Aquincum

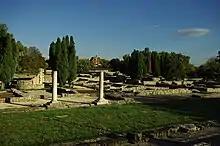
The ruins of Aquincum

Aquincum was an ancient city, situated on the northeastern borders of the province of Pannonia within the Roman Empire. The ruins of the city can be found in the Óbuda district of Budapest, the capital city of Hungary. It is believed that Marcus Aurelius wrote at least part of his book "Meditations" at Aquincum.